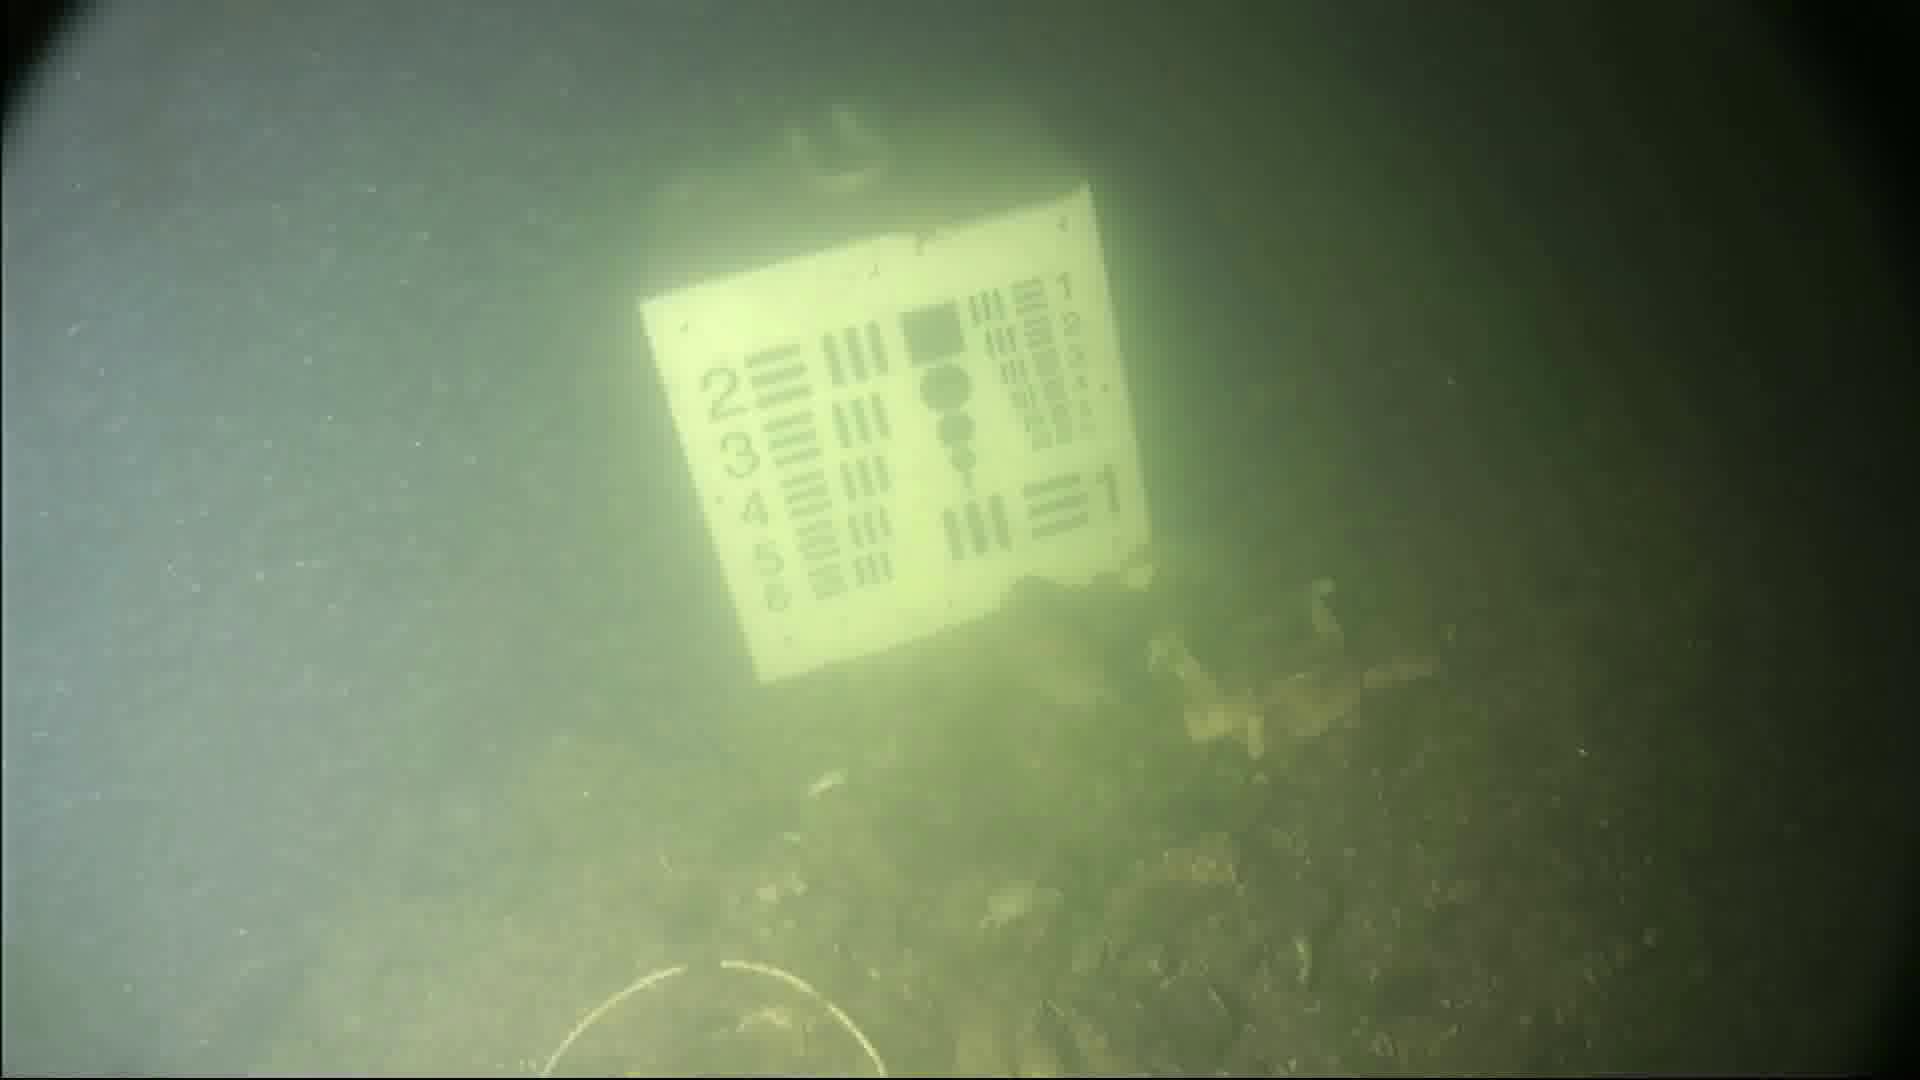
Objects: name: crab
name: starfish